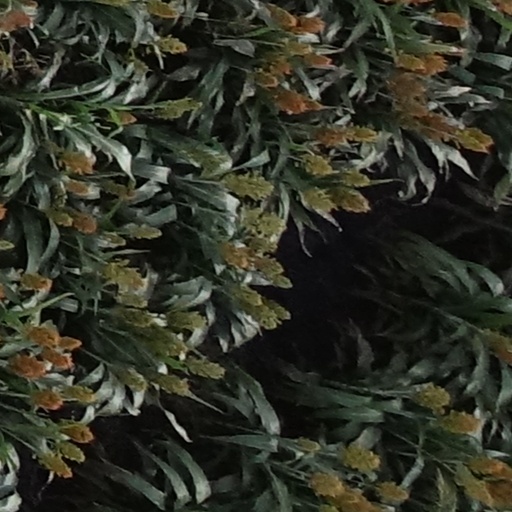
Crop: sorghum